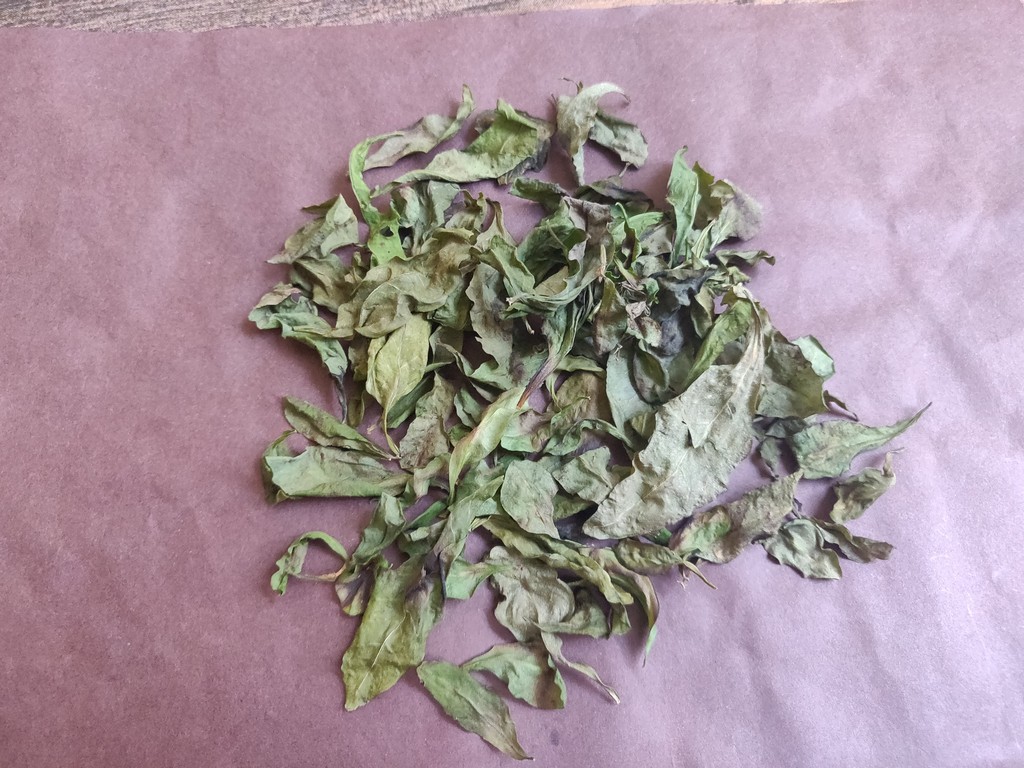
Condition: Dried
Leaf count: multiple
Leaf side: unknown